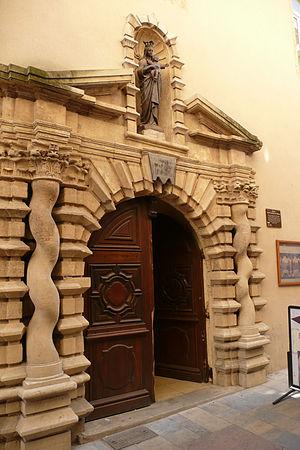
Abbaye des Bernardines de Valsauve, porte restaurée en 1999 à Bagnols-sur-Cèze.
Cet article liste les abbayes cisterciennes actives ou ayant existé sur le territoire français actuel. Ces abbayes ont appartenu, à différentes époques, à des ordres ou des congrégations ou des groupements dits « cisterciens ».
Cet article recense les monuments historiques du Gard, en France.
Bagnols-sur-Cèze est une commune française située dans le département du Gard, en région Occitanie.
Cet article recense les monuments historiques français classés en 1939.